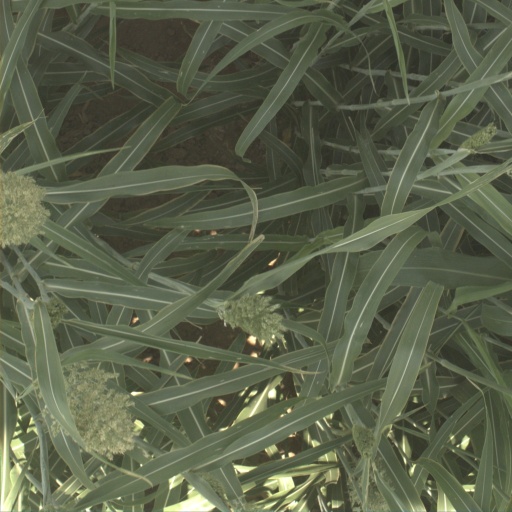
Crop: sorghum